Olympia Snowe

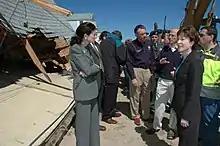
Snowe and fellow U.S. Senator from Maine Susan Collins touring damaged areas of Maine in June 2007

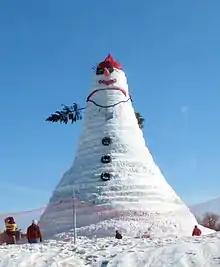
In March 2008, while Snowe was a U.S. Senator, the record for the world's largest snowman or snowwoman was set in Bethel, Maine, with a snowwoman standing in height and named Olympia in honor of Snowe.

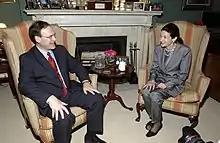
Snowe meeting with U.S. Supreme Court Associate Justice nominee Samuel Alito in June 2005

In February 1999, as a U.S. Senator, Snowe was an important voice during the U.S. Senate's impeachment trial of then-President Bill Clinton. She and fellow Maine Senator Susan Collins sponsored a finding of fact motion that would have allowed the Senate to vote separately on the charges facing Clinton and remedy for those charges. When the motion failed, Snowe and Collins voted to acquit Clinton, arguing that his perjury did not warrant his removal from office. Her occasional breaks with the Bush administration drew attacks from conservative Republicans, the Club for Growth, and Concerned Women for America, leading to her being labelled a Republican In Name Only, or RINO.